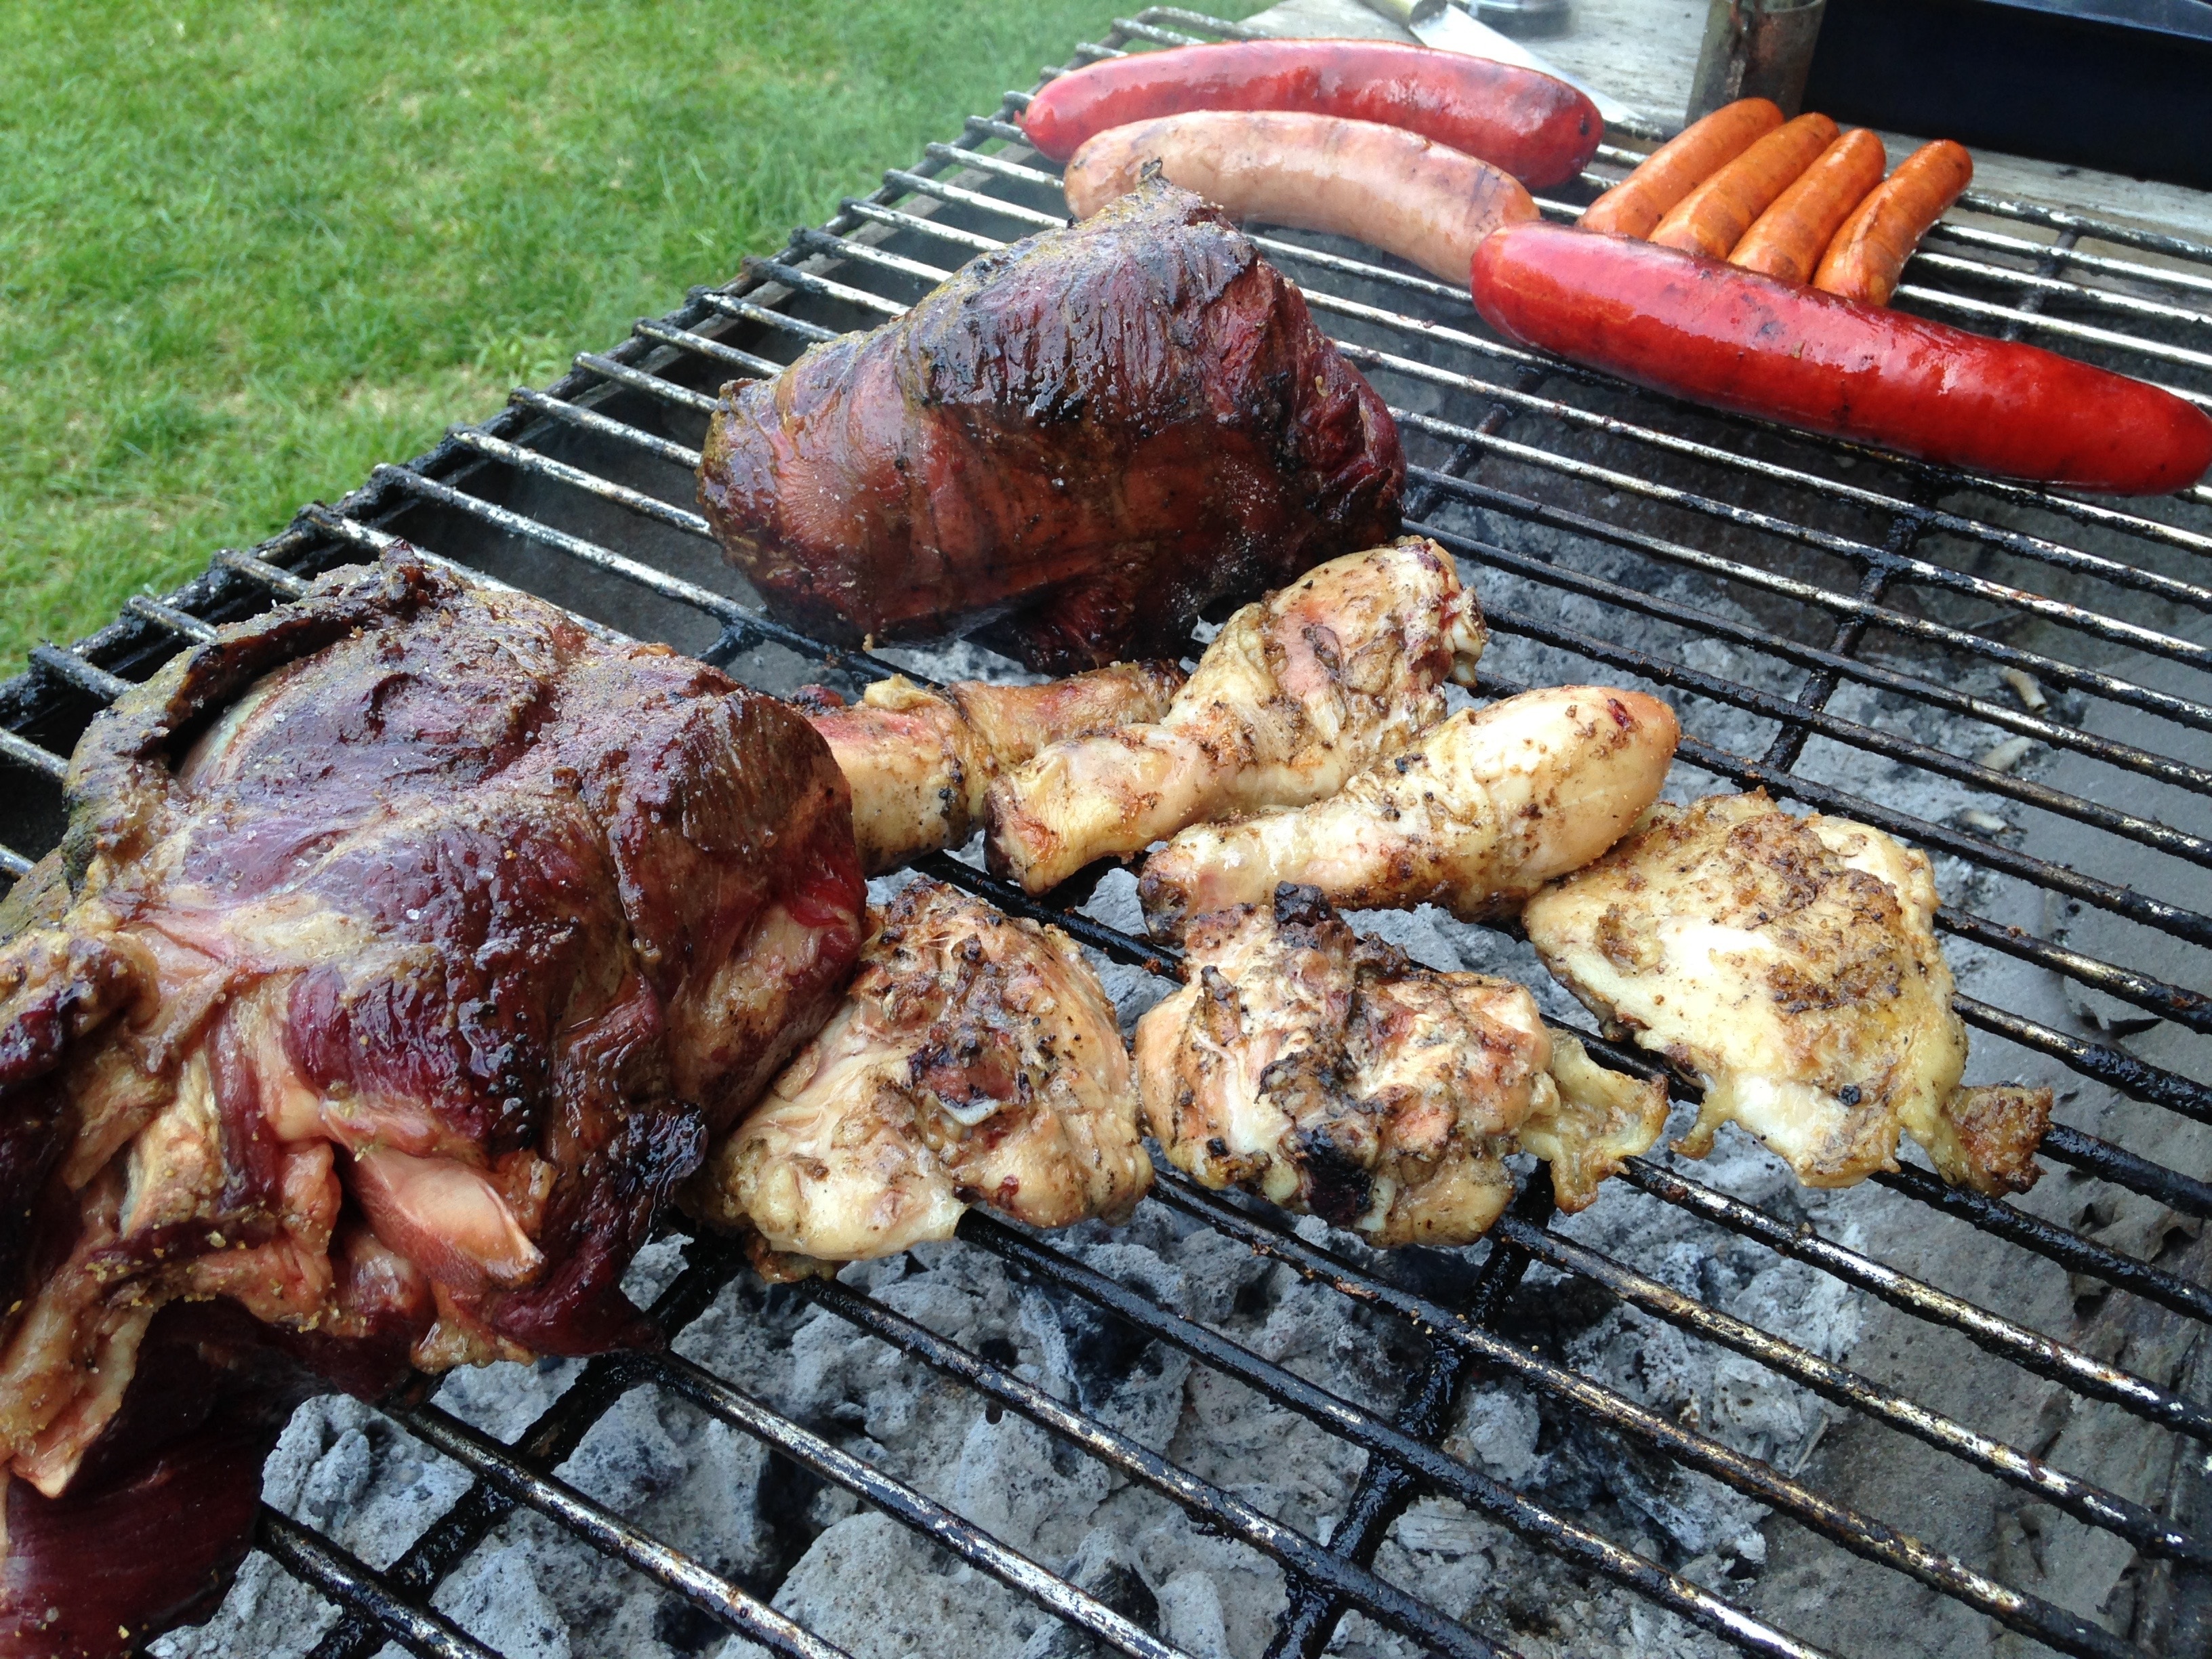
roast, dish, food, cooking, meat, barbecue, cuisine, chicken, sausage, roasting, grilling, barbecue grill, grilled food, outdoor grill, animal source foods, churrasco food